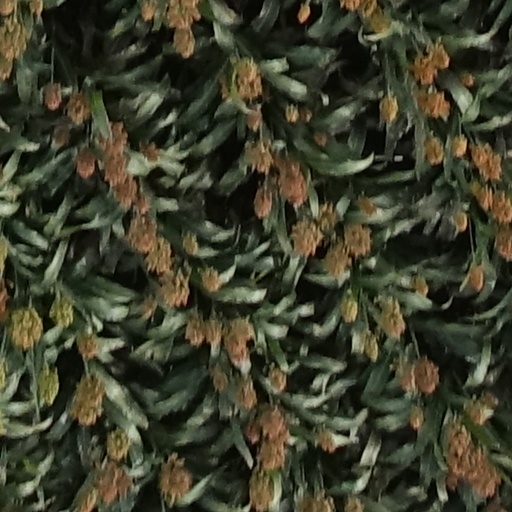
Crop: sorghum